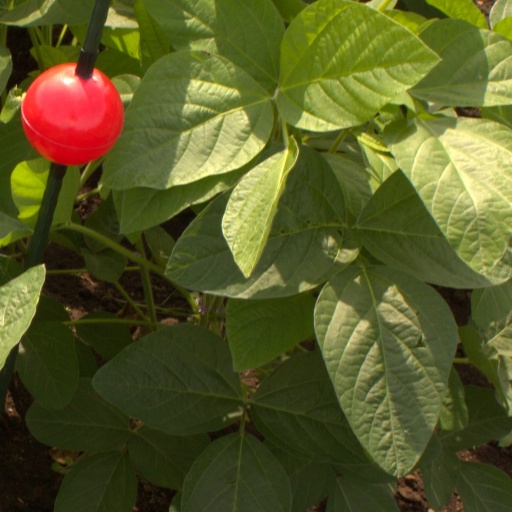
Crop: soybean